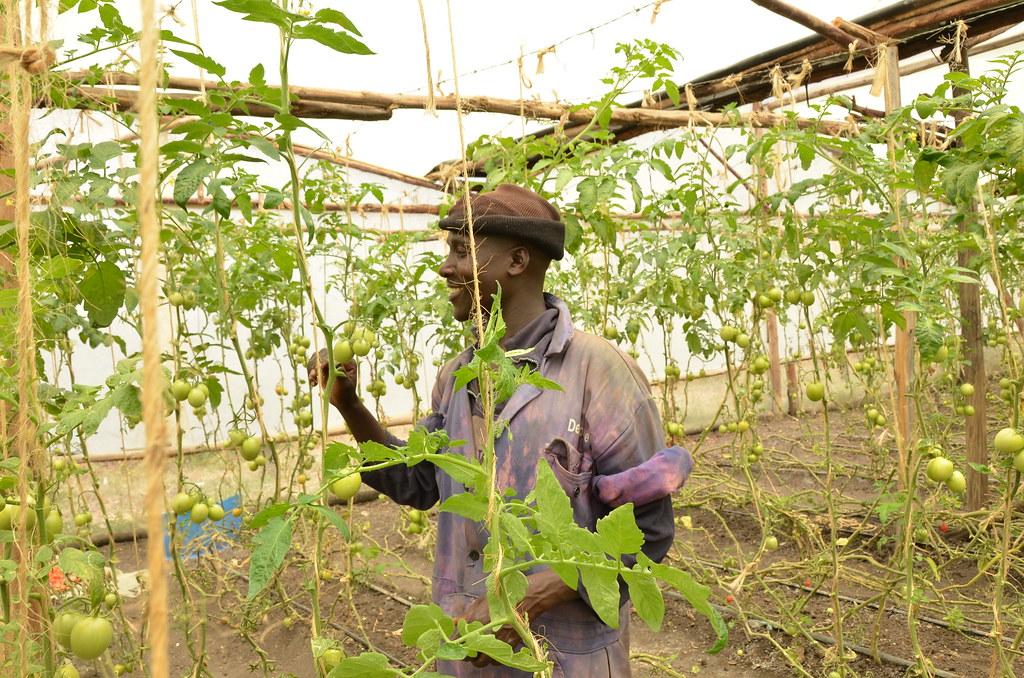

Mabomba ya umwagiliaji wa matone yameunganishwa kwenye mfumo wa vali nyingi, yakienea kwa mistari kwenye udongo mwekundu wa shamba jipya. Kila mstari umewekwa kwa usahihi, ili kufikisha maji moja kwa moja kwenye mashina ya mimea. Mandhari inaonyesha maandalizi ya kilimo cha kisasa, chenye matumizi bora ya maji.